Charles Crodel

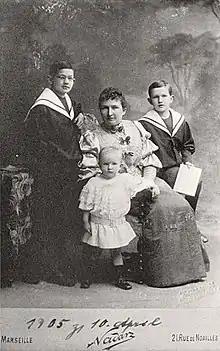
Charles Crodel with a scetch-book, photograph by Nadar, Marseille 1905

Crodel was born in Marseille, he studied in 1914 with Richard Riemerschmid, one of the founders of the Deutscher Werkbund, at the Munich Kunstgewerbeschule and since 1915 at the University of Jena, while he became painter and lithographer. He was a member of the Berlin Secession and of the executive board of the Jena art-union and became a close friend of Gerhard Marcks. In 1923, the German National Gallery of Art at Berlin and later the Bibliothèque Nationale at Paris bought first his woodcuts and lithographies. A mural in the University of Jena, another in the Weimar Schlossmuseum, bought by Wilhelm Köhler, and a third in Erfurt remain of that time.